Miguel Ángel Pichetto

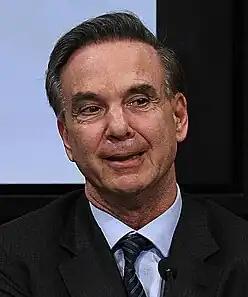
Pichetto in 2018

Miguel Ángel Pichetto (born 24 October 1950) is an Argentine lawyer and conservative Peronist politician. He is Auditor General of the Nation. He was National Senator for Río Negro Province for eighteen years and was the vice-presidential candidate of Juntos por el Cambio in the 2019 general election.